Detour (2013 film)

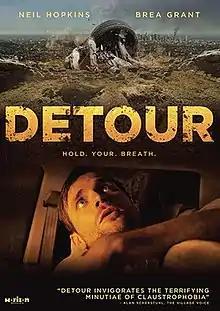
Film poster

Detour is a 2013 American thriller film directed by William Dickerson, and written by Dwight Moody and Dickerson.